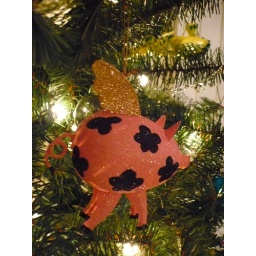
pink glittery pig in action